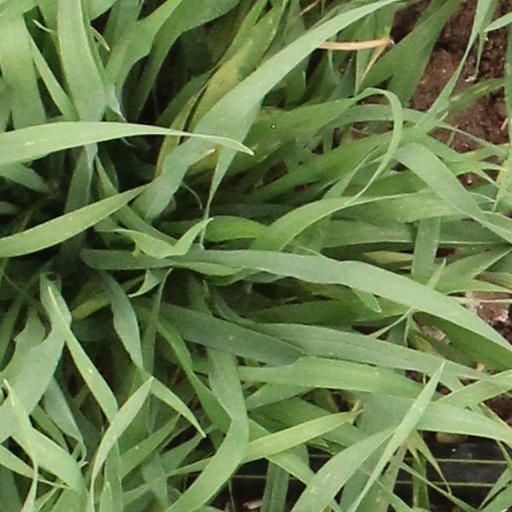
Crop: wheat